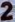
Number: 2